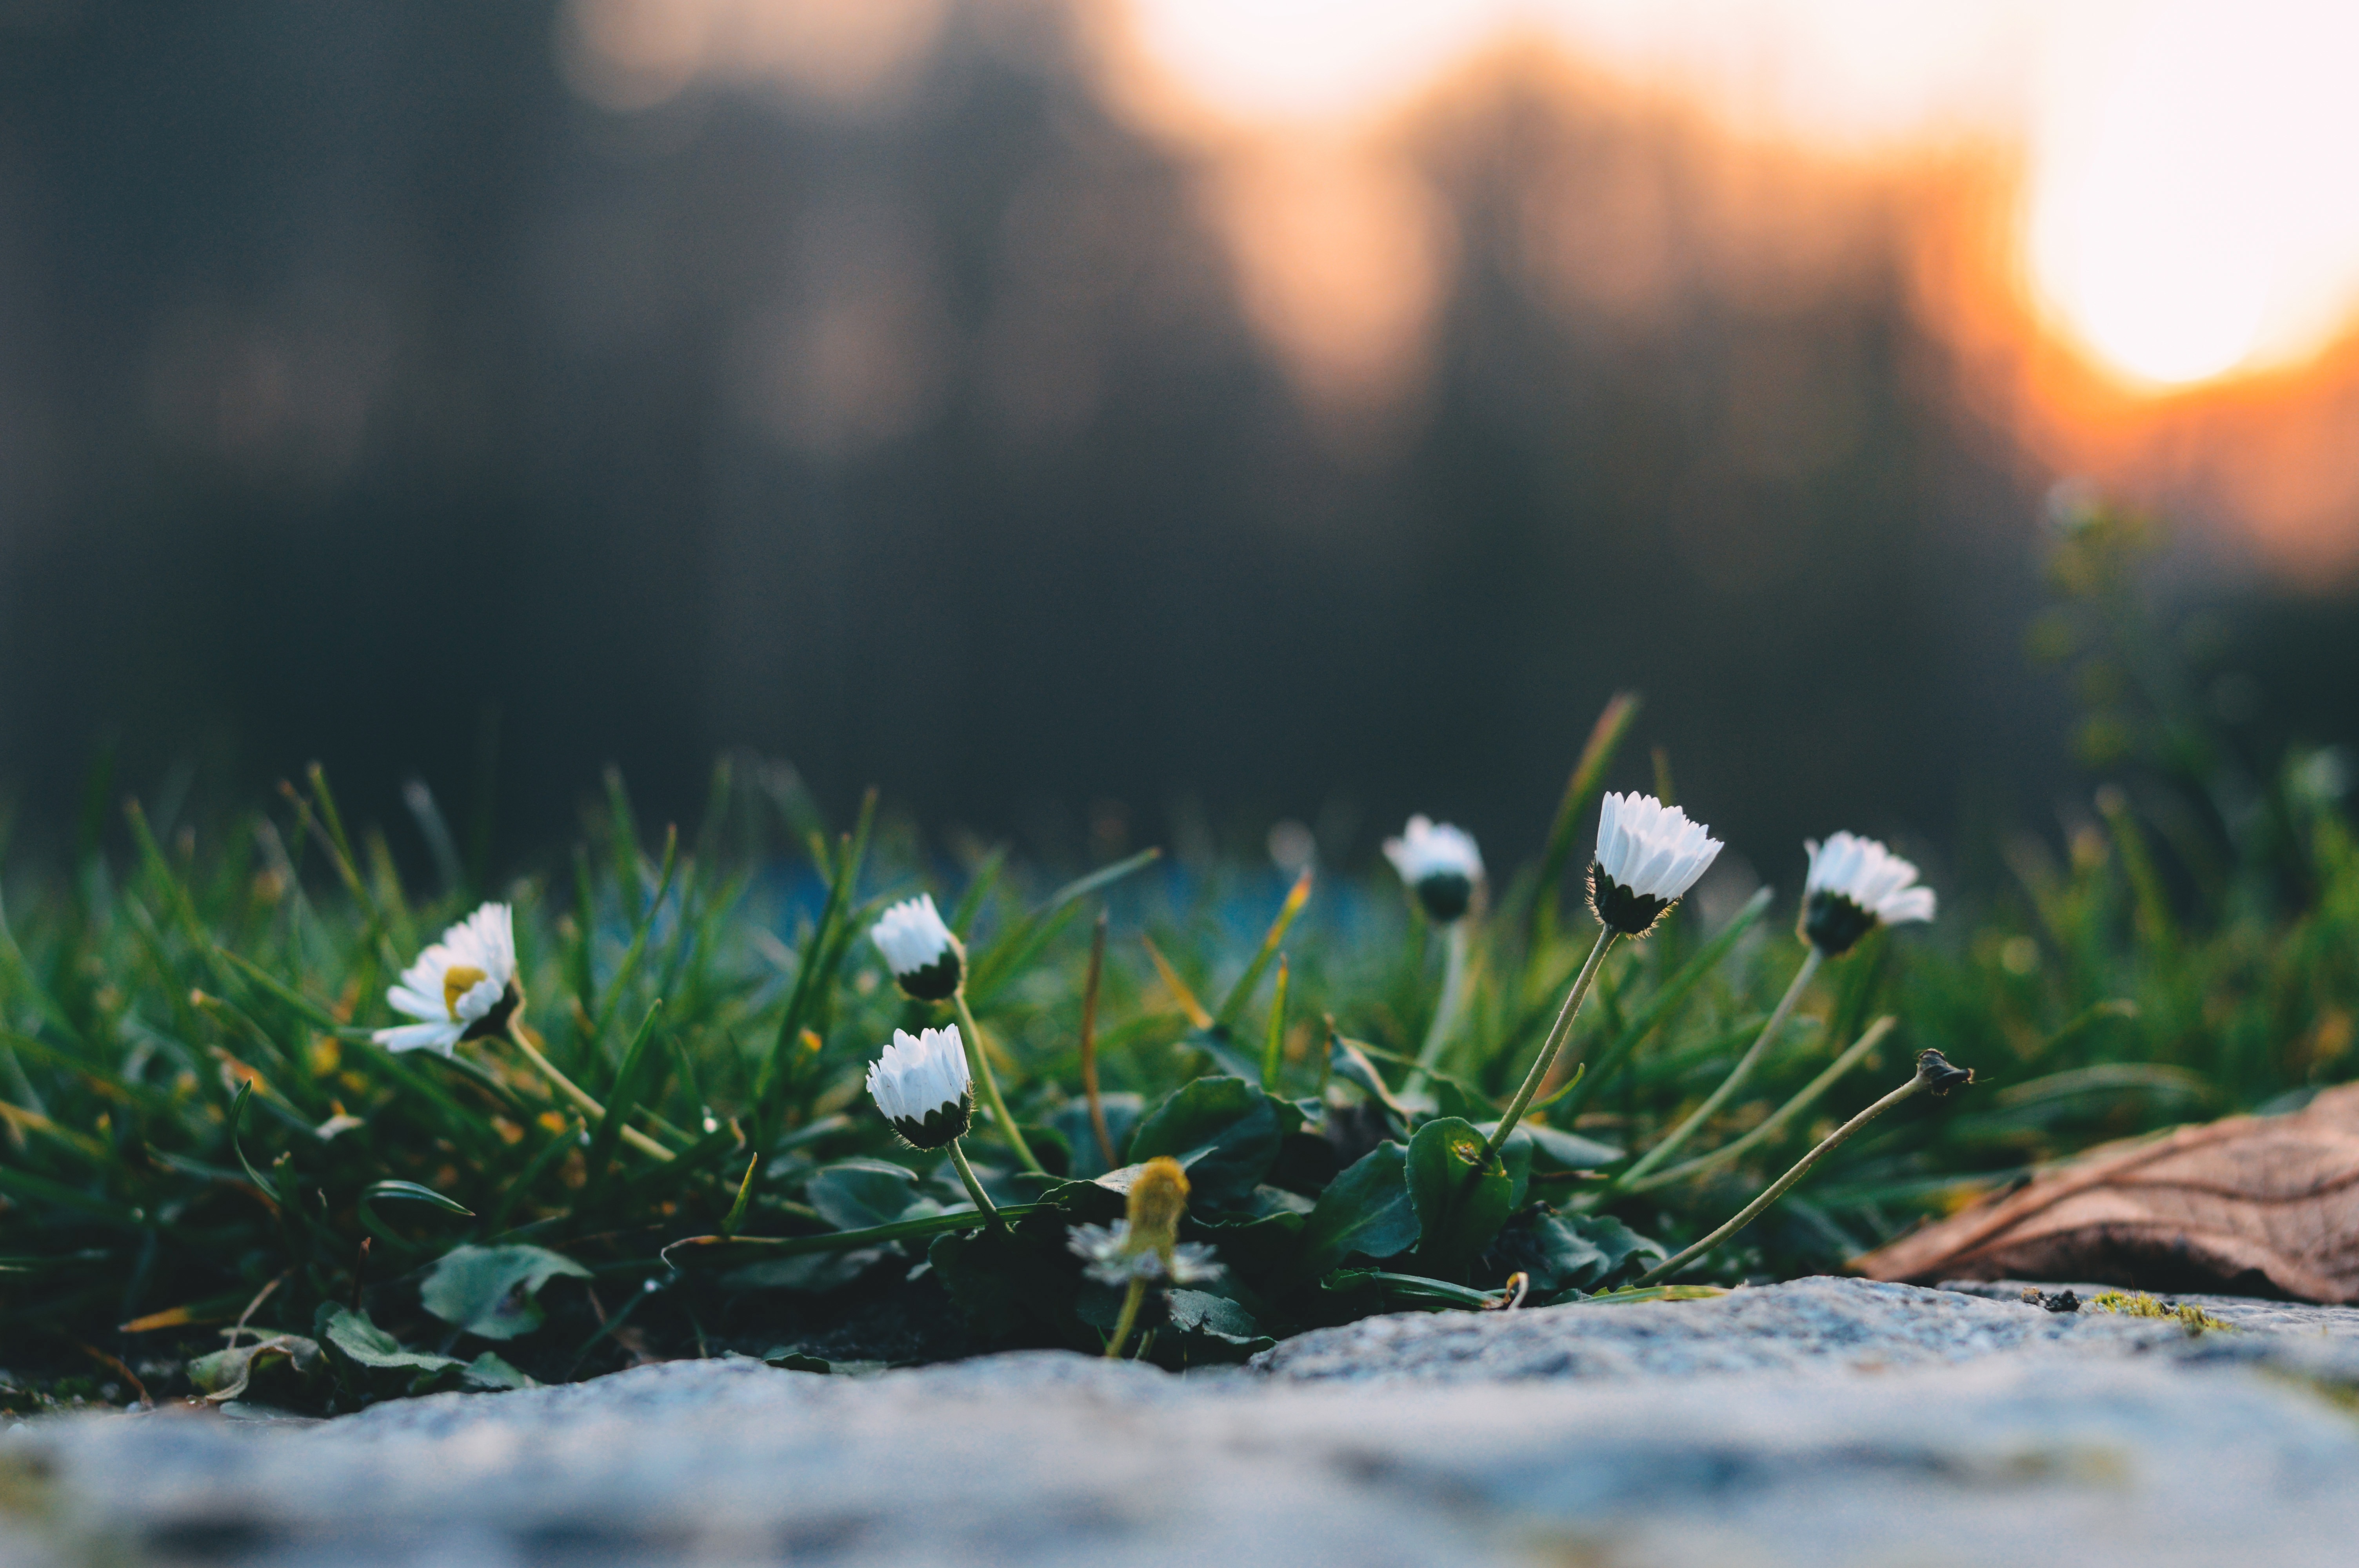
tree, nature, grass, branch, light, plant, lawn, meadow, sunlight, morning, leaf, flower, daisy, green, autumn, botany, flora, wildflower, macro photography